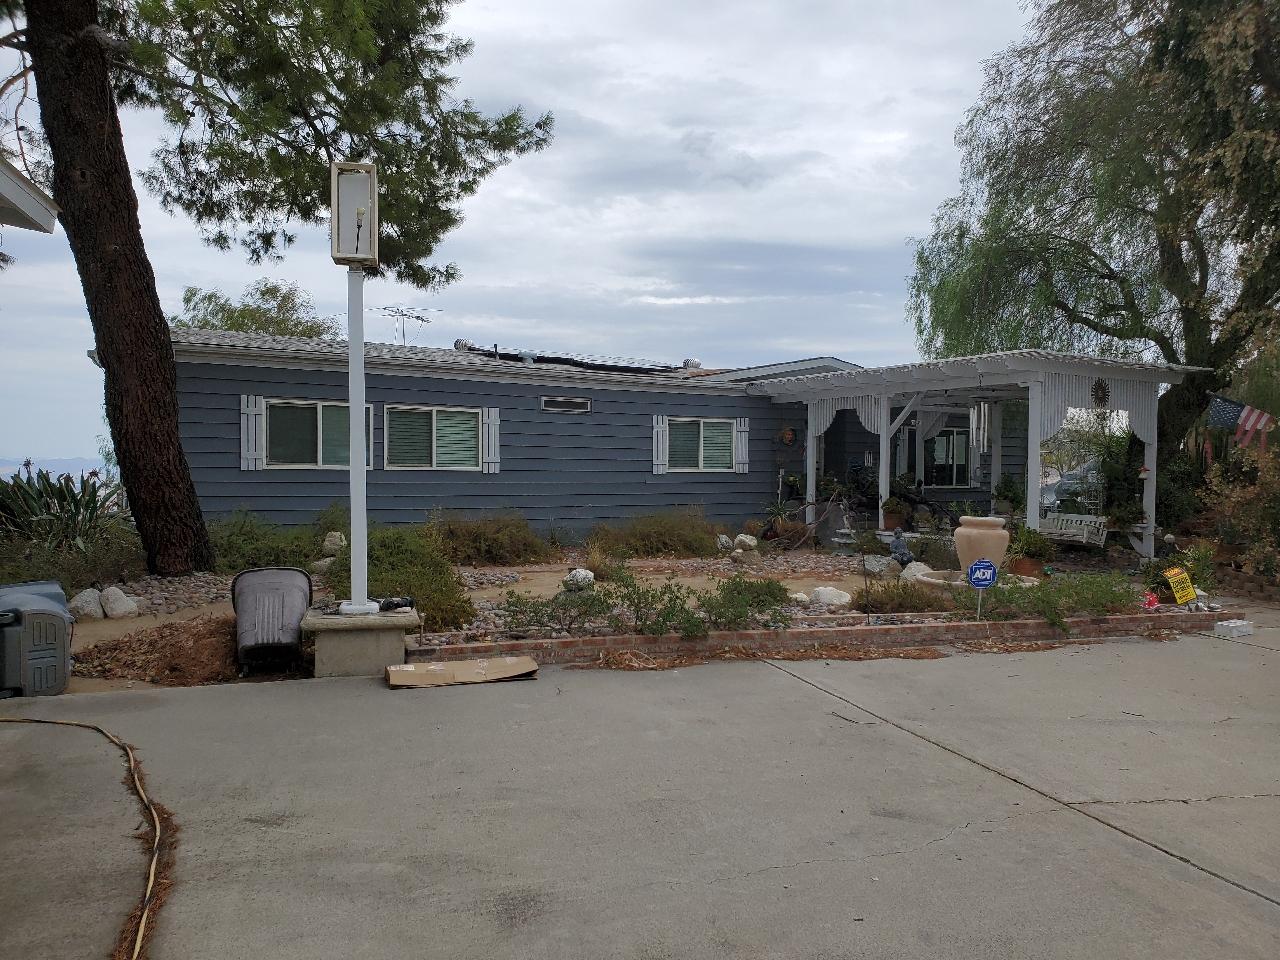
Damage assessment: no_damage